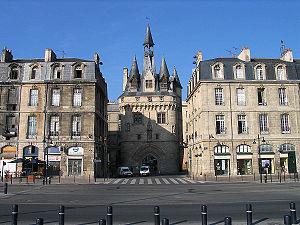
L'article quartiers de Bordeaux présente l'ensemble des subdivisions de la ville française de Bordeaux située dans le département de la Gironde et la région Nouvelle-Aquitaine.